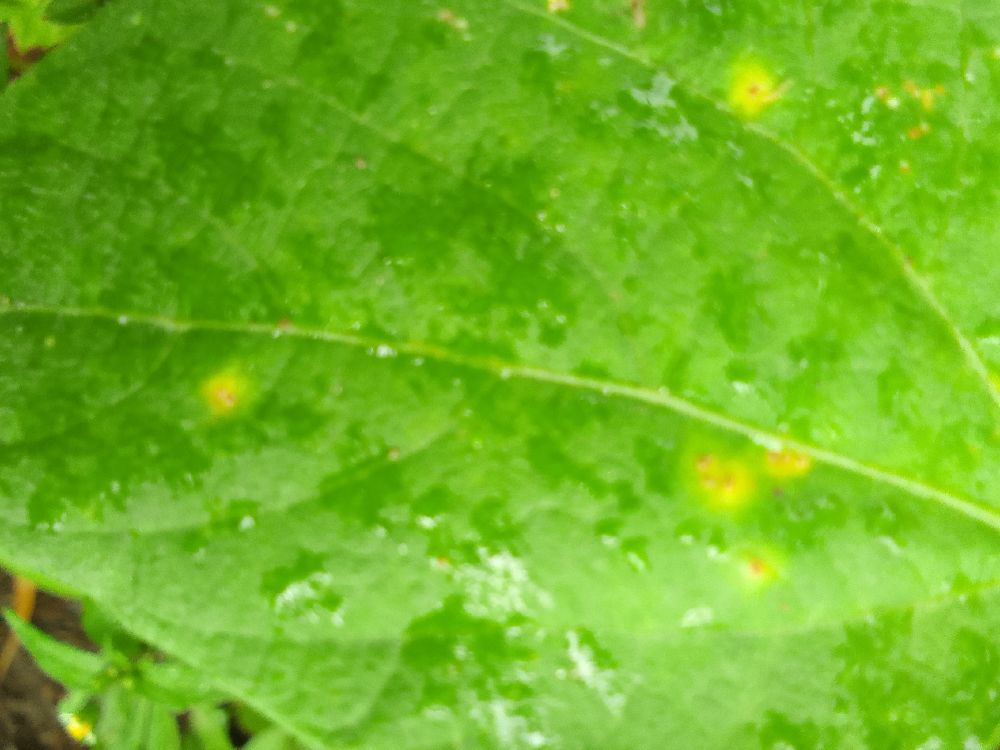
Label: rust